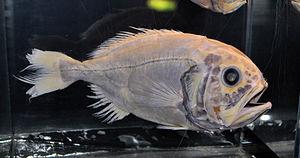
L'expression « pêche profonde » ou « pêche en eaux profondes » désigne toutes les formes de pêche exploitant les eaux profondes ou les grands fonds marins. La technique utilisée est essentiellement le chalut.
L'hoplostèthe orange, hoplostèthe rouge ou poisson-montre est une espèce de poissons de la famille des Trachichthyidae. L'hoplostèthe orange vit dans tous les océans entre 900 et 1 800 m de profondeur. Il a une longévité potentielle d'au moins 149 ans et il n'atteint sa maturité sexuelle qu'entre 20 et 30 ans. Avec une longueur maximale de 75 cm pour 7 kg, c'est le plus grand de sa famille.